John Perkins (Royal Navy officer)

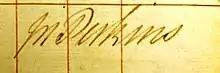
Signature of Captain John Perkins from the Logbook of HMS "Arab" 1800, held at The National Archives, Kew, London

John Perkins (died 27 January 1812), nicknamed Jack Punch, was a British Royal Navy officer. Perkins was perhaps the first mixed race commissioned officer in the Royal Navy. He rose from obscurity to be a successful ship's captain in the Georgian Royal Navy. He captained a 10-gun schooner during the American War of Independence and in a two-year period captured at least 315 enemy ships.